Catopsbaatar

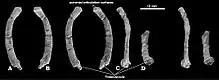
Stereo photos of a clavicle and possible interclavicle of PM120/107

All specimens of "Catopsbaatar" are known from the Barun Goyot Formation of the Gobi Desert, which probably dates to the late Campanian age of the Late Cretaceous epoch (about 72 million years ago). The specimens were discovered in the Red Beds of Hermiin Tsav area except for one molar from Khulsan. When "Catopsbaatar" was discovered, the Red Beds of Hermiin Tsav area was thought to be a distinct formation coeval (of the same geological age) with the Barun Goyot Formation, as they contain many of the same animals, but is now thought to correspond to different levels of the Barun Goyot and Nemegt formations. The rock facies of the Red Beds of Hermiin Tsav area consist of orange-coloured, thick-bedded sandstone, with a thin interbedding of light-coloured silt stones and claystones. The rock facies of the Barun Goyot Formation are considered to be the result of an arid or semi-arid environment, with aeolian (deposited by wind) beds. Other known mammals from the Red Beds of Hermiin Tsav include the multituberculates "Nemegtbaatar", "Chulsanbaatar" and "Nessovbaatar", and the therians "Deltatheridium", "Asioryctes", and "Barunlestes". Dinosaurs include "Heyuannia", "Velociraptor", "Saichania", "Platyceratops", "Gobiceratops", and some indeterminate theropods. Reptiles include the turtle "Mongolemys", the lizards "Gobinatus", "Tchingisaurus", "Prodenteia", "Gladidenagama" and "Phrynosomimus", and an indeterminate crocodile. The frog "Gobiates" and an indeterminate alexornithiform bird are also known. Ostracods include "Limnocythere", "Cypridea", and "Eucypris".